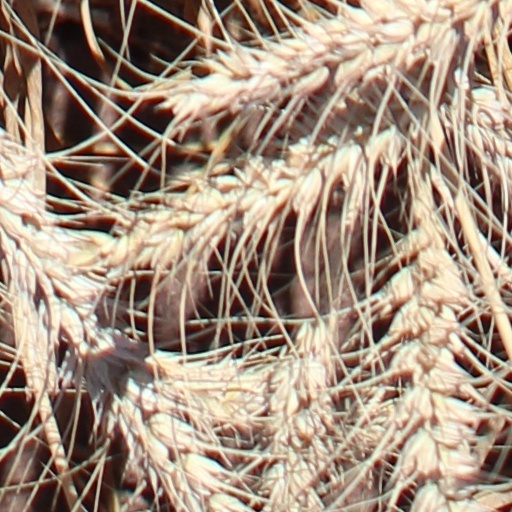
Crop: wheat